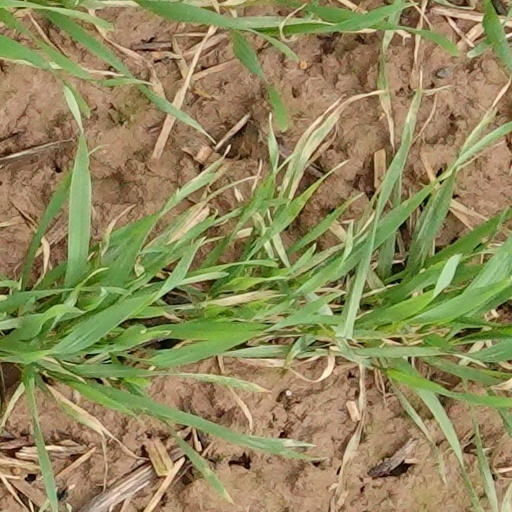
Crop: wheat